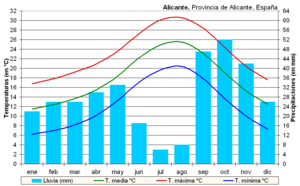
Alicante est la capitale de la province du même nom, la seconde ville la plus importante de la Communauté valencienne au sud-est de l'Espagne, au bord de la mer Méditerranée. Elle est le chef-lieu de la comarque de l'Alacantí et est située dans la zone à prédominance linguistique valencienne. Alicante est un port important et sa population est de 328 648 habitants en 2015. La conurbation d'Alicante compte 452 462 habitants avec les localités voisines : Sant Vicent del Raspeig, Sant Joan d'Alacant, el Campello, Mutxamel. Le triangle métropolitain d'Alacant-Elx-Santa Pola atteint quant à lui 757 443 habitants. C'est une ville essentiellement de services et de tourisme.